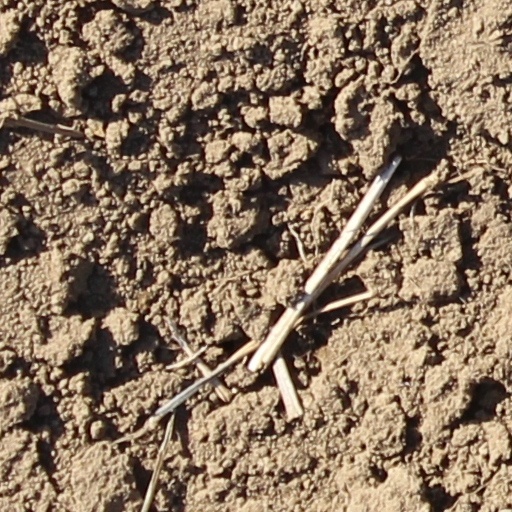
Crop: wheat